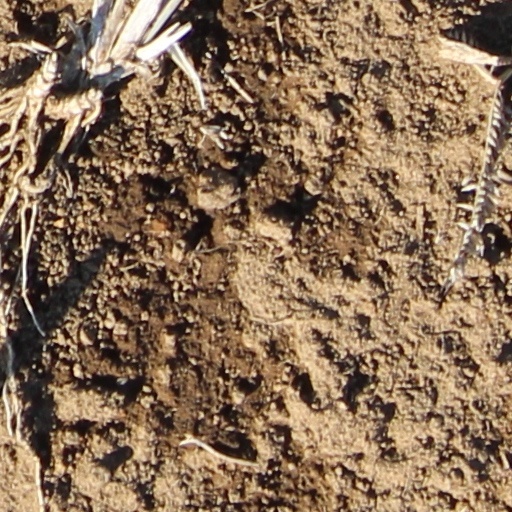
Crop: wheat